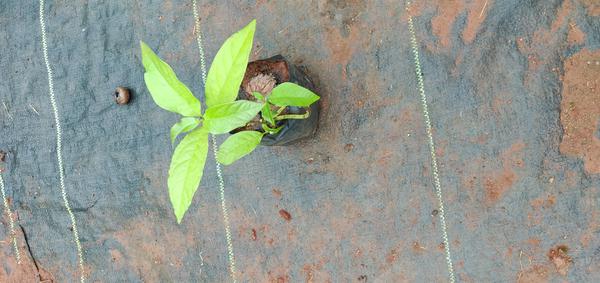
Plant: Avacado